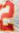
Number: 2